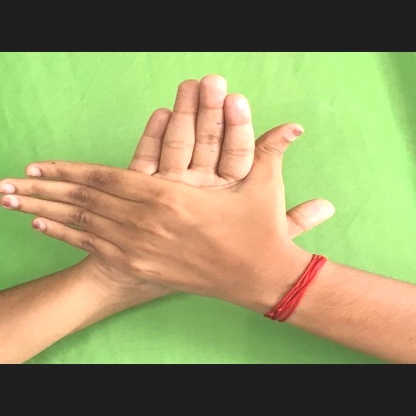
Mudra: Chakra